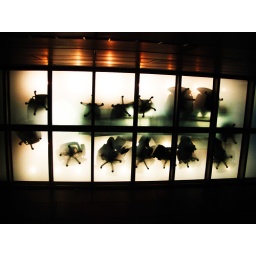
iced glass floor in office building in LA